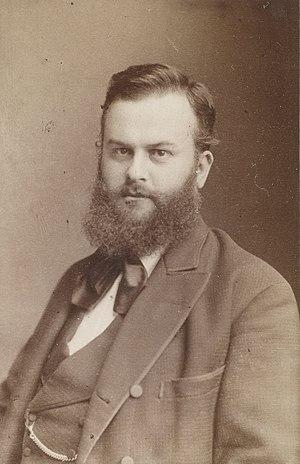
Richard Kiepert est un géographe et cartographe allemand.